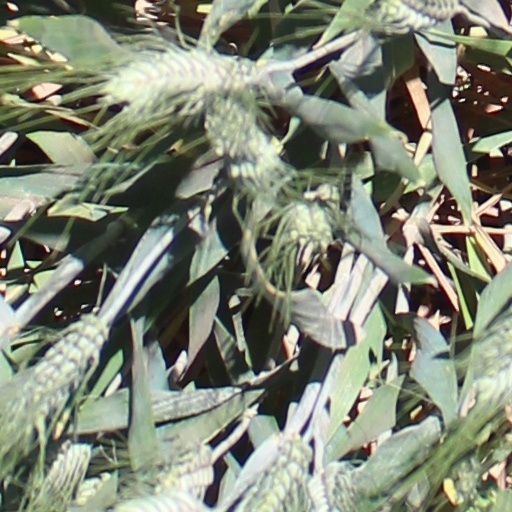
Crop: wheat